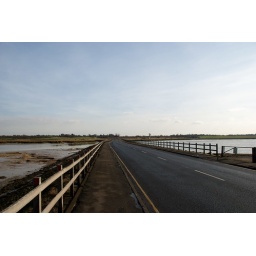
Mersea Island - the signs warn against losing sight of the road when covered at high tides....